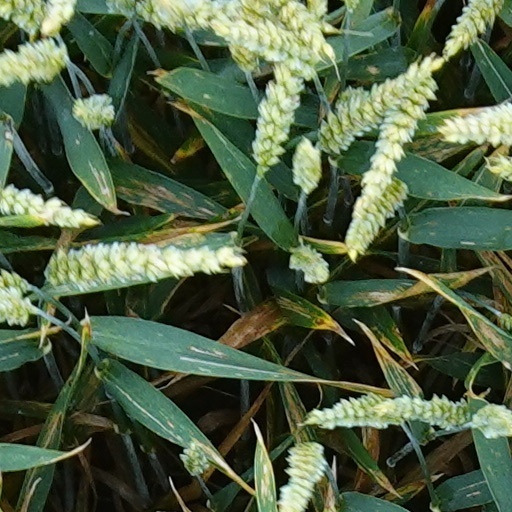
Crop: wheat